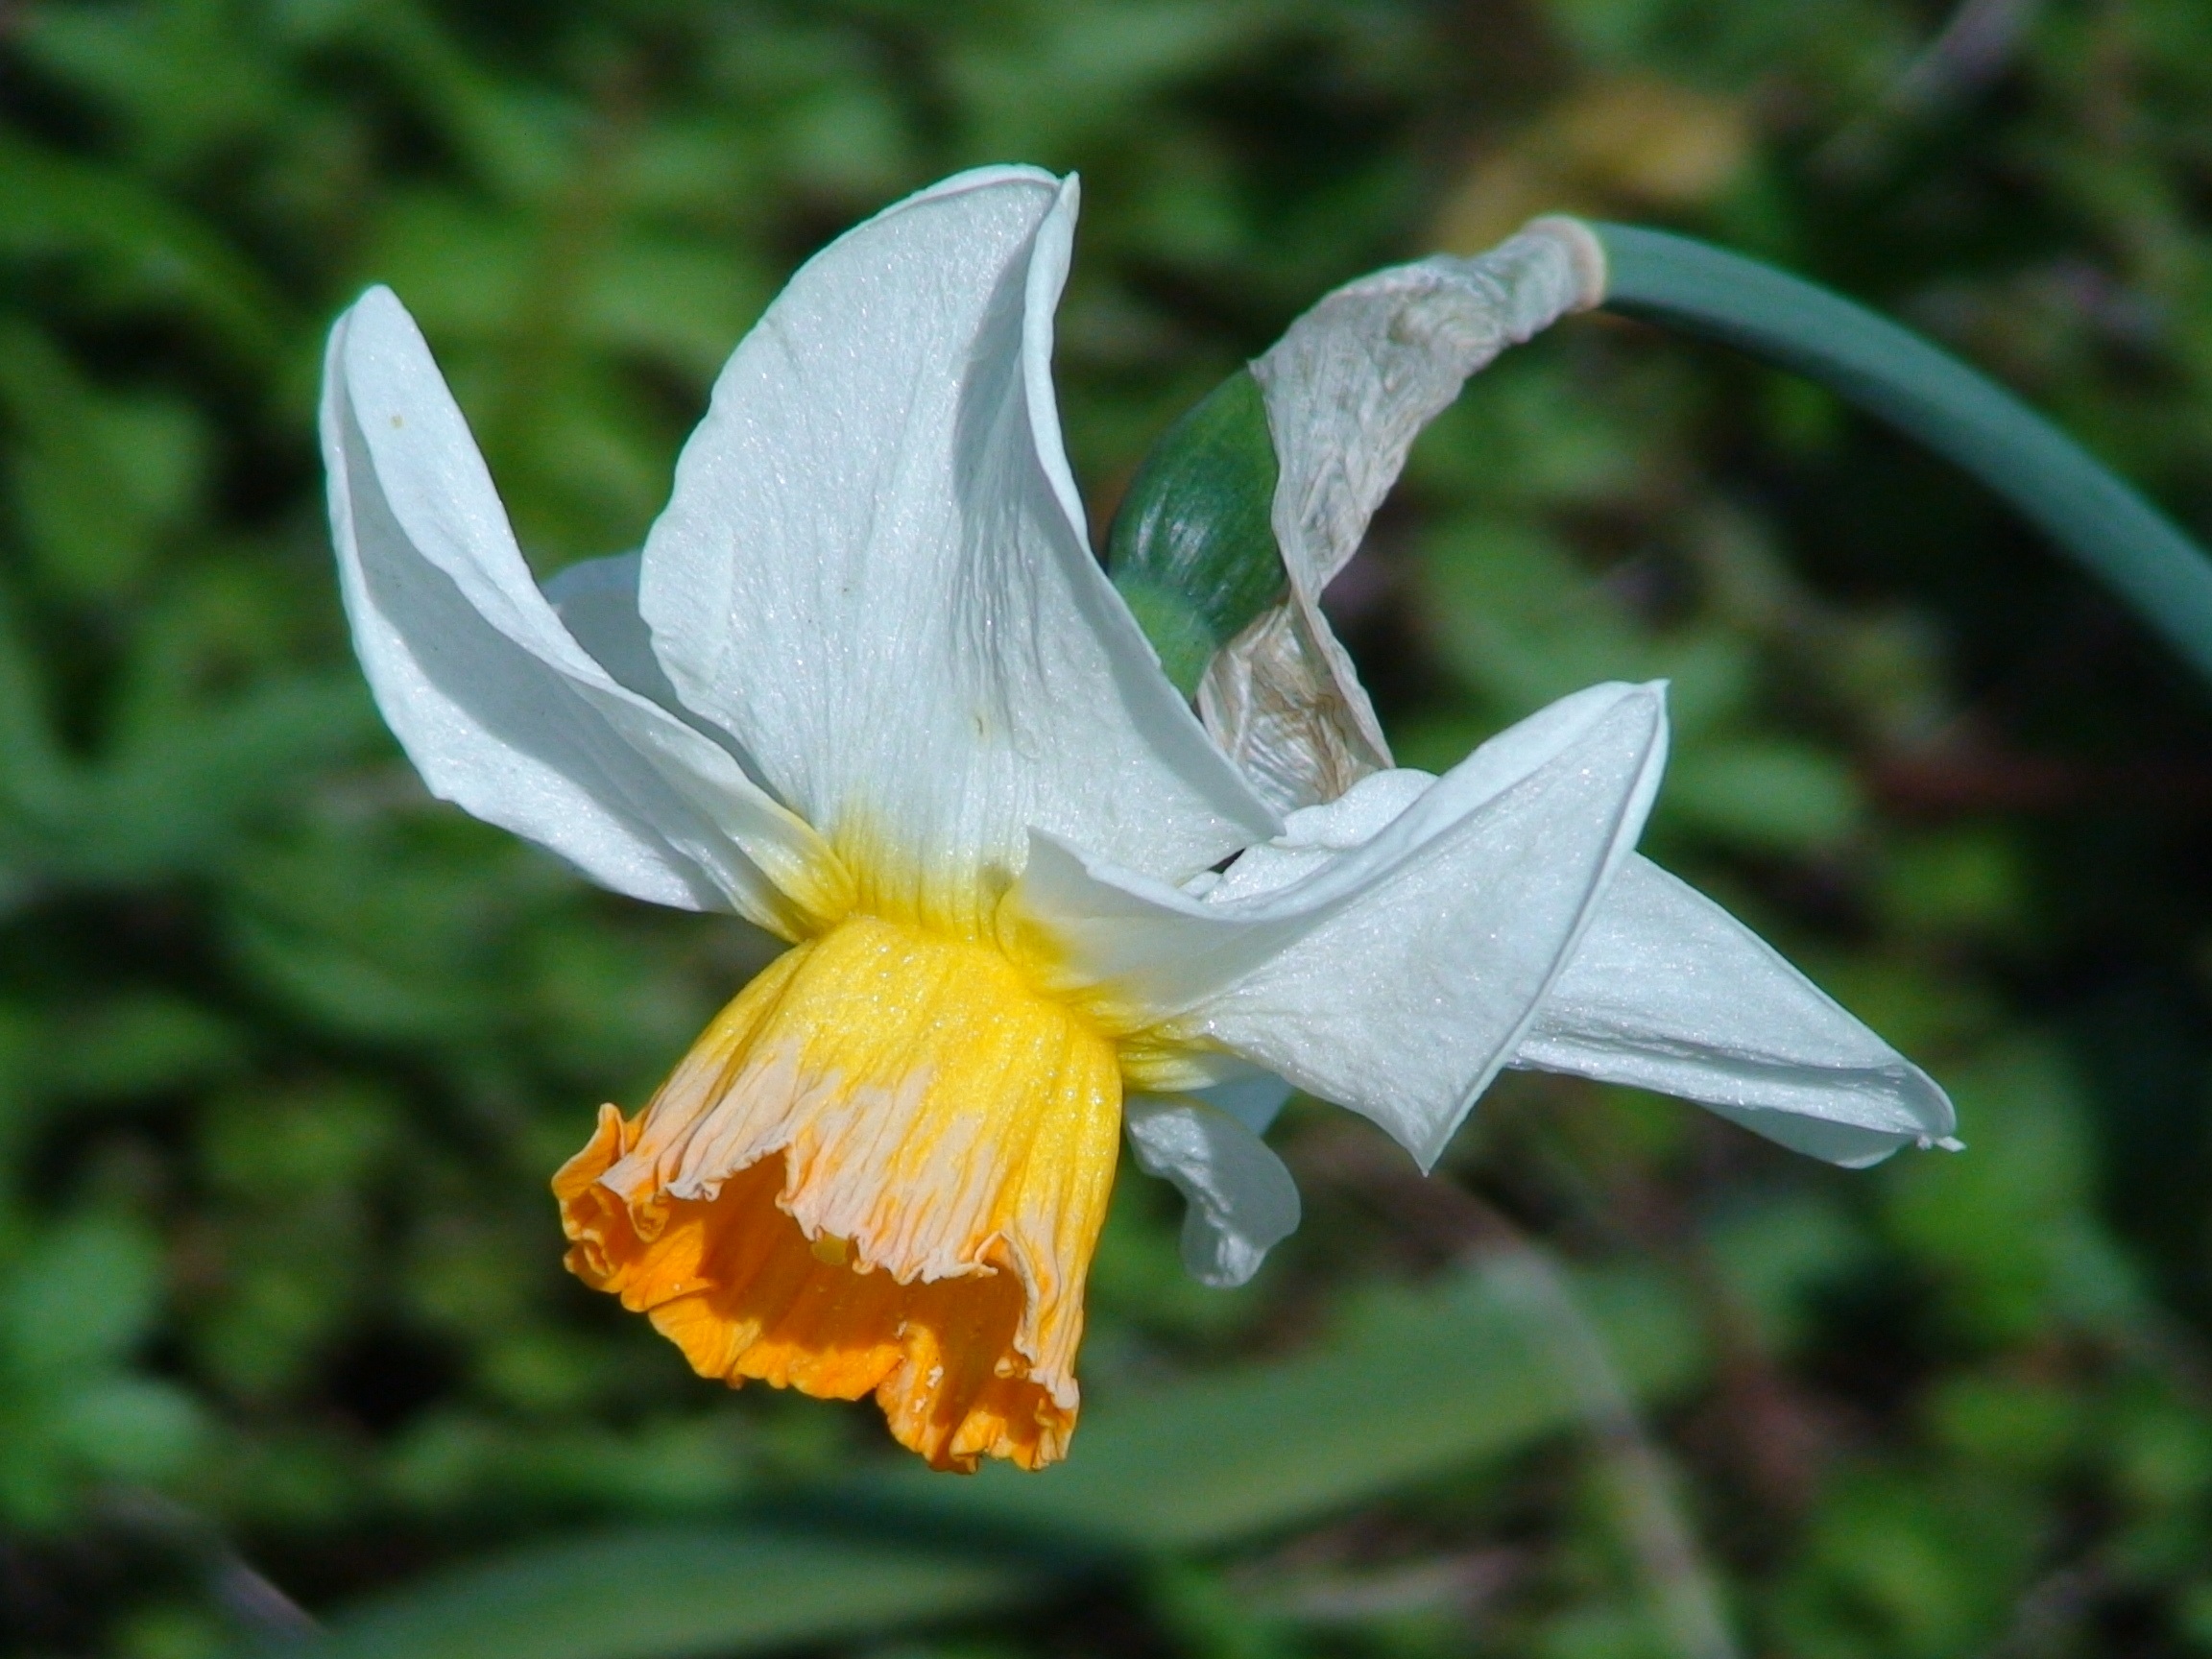
plant, flower, spring, botany, garden, flora, wildflower, flowers, narcissus, macro photography, flowering plant, land plant, fawn lily